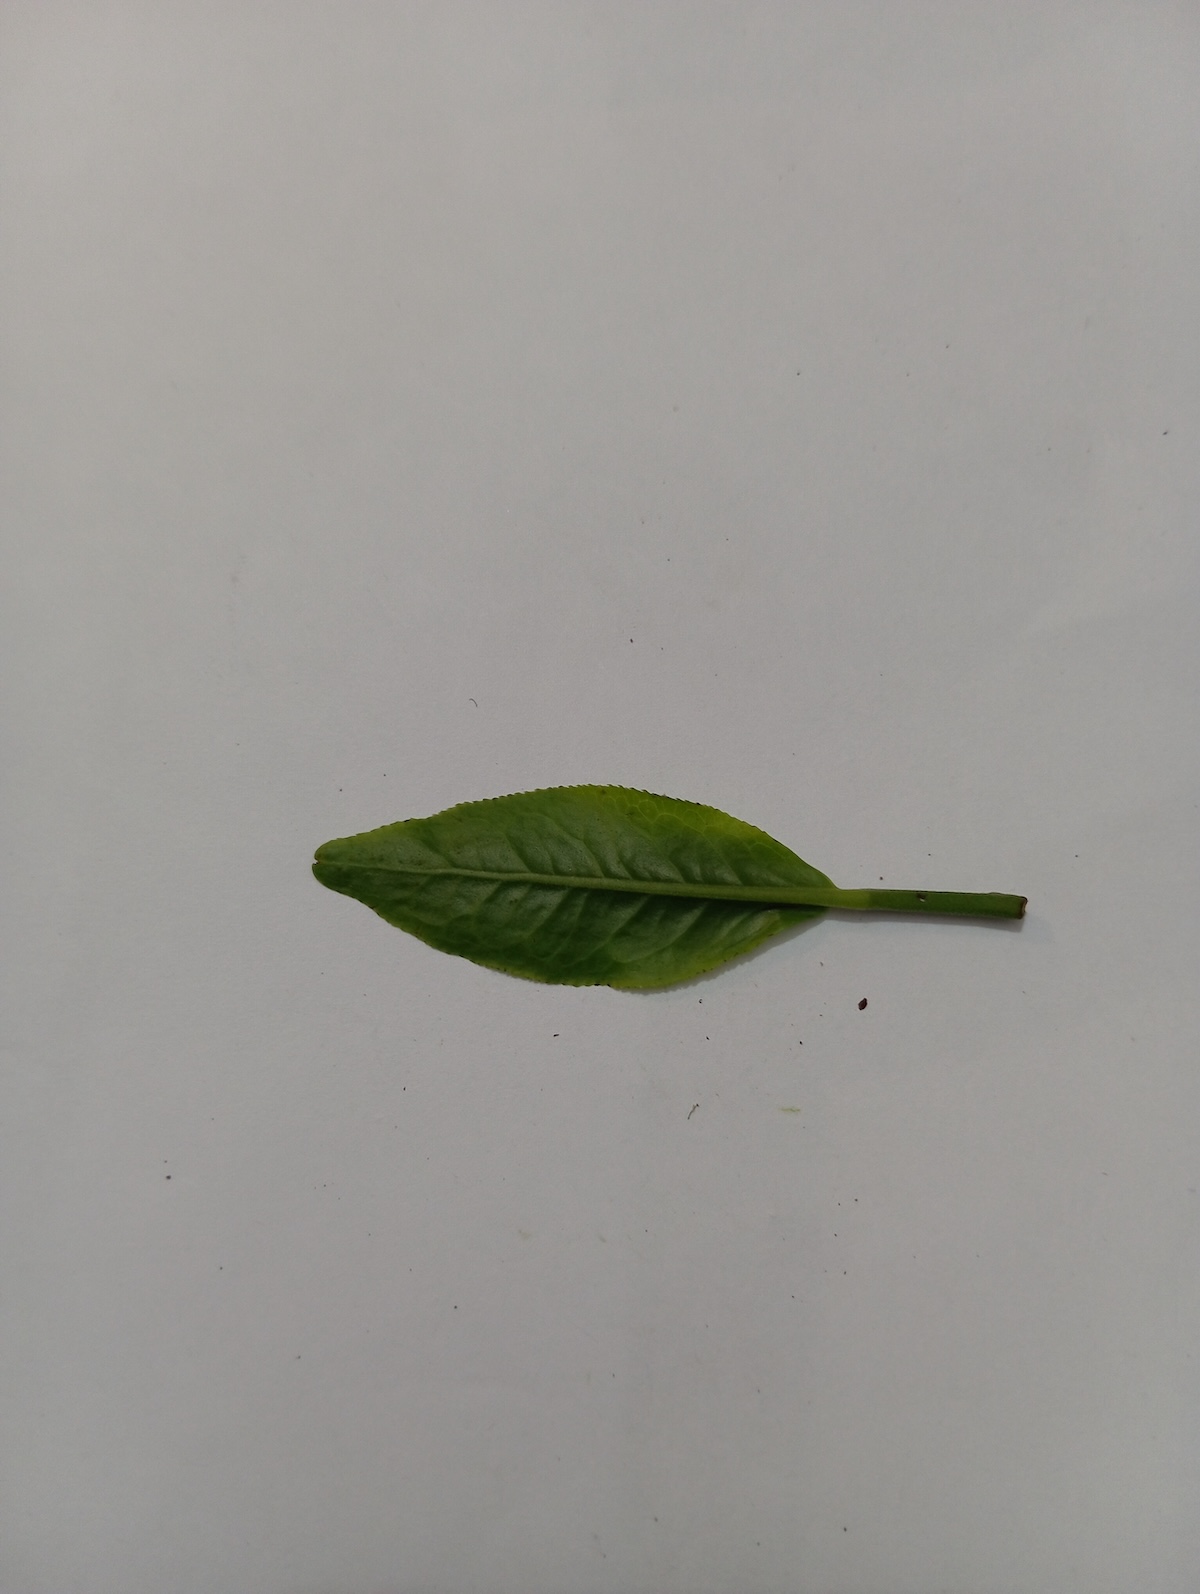
Label: Healthy leaf